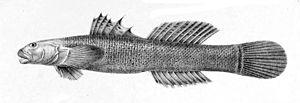
La rivière des Marsouins est un fleuve de l'île de La Réunion. Elle traverse le territoire communal de Saint-Benoît d'ouest en est.
La rivière Langevin est un fleuve français situé sur l'île de La Réunion, département d'outre-mer français dans l'océan Indien. Elle traverse le territoire communal de Saint-Joseph en s'écoulant du nord vers le sud.
Le bichique désigne l'alevin de deux espèces de poissons très proches, mais distinctes : Sicyopterus lagocephalus et Cotylopus acutipinnis deux espèces désignées couramment, une fois adulte, par les noms vernaculaire de « cabot à tête de lièvre » et surtout : « Cabot bouche ronde ». Ils sont tous deux de la famille des Gobiidés que l'on trouve dans les eaux tropicales côtières des îles de l'océan Indien, à l'embouchure des rivières ainsi qu'en eau douce.
Le cabot bouche ronde est une espèce de poissons perciformes de la famille des gobiidés dont les alevins font partie du bichique, il partage cette particularité avec Sicyopterus lagocephalus, poisson très proche, lui aussi couramment dénommé « cabot bouche ronde », ce qui peut porter à confusion.